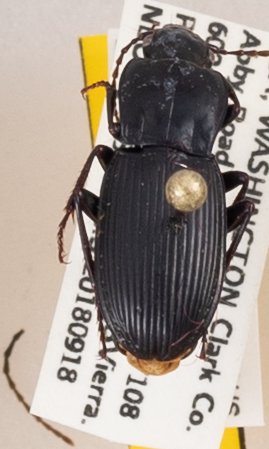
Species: Pterostichus herculaneus
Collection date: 2018-09-18
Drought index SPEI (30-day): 0.42
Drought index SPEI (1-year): -0.436
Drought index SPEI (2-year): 0.71